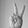
ASL letter: V